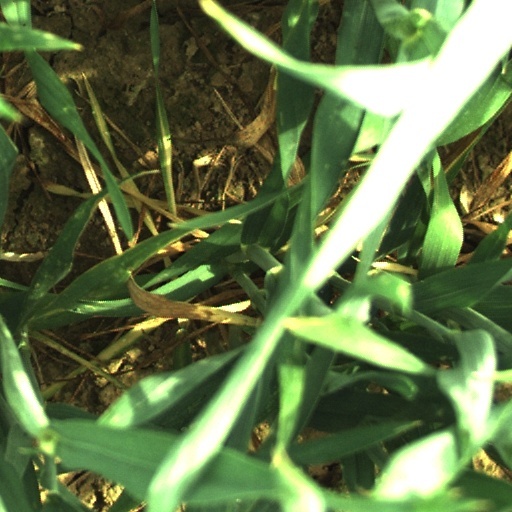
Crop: wheat